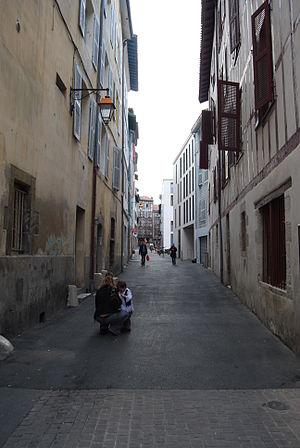
La rue Vieille-Boucherie.
La rue Vieille-Boucherie est une voie bayonnaise, située dans le quartier du Grand Bayonne.